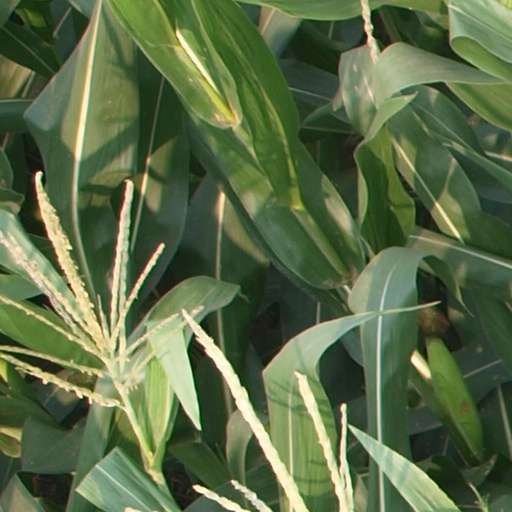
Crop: maize; corn